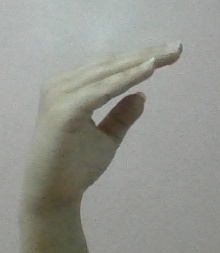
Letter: jeem